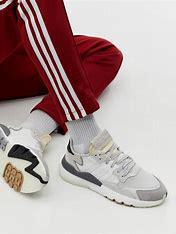
Brand: adidas
Model: originals Adidas Originals Nite Jogger